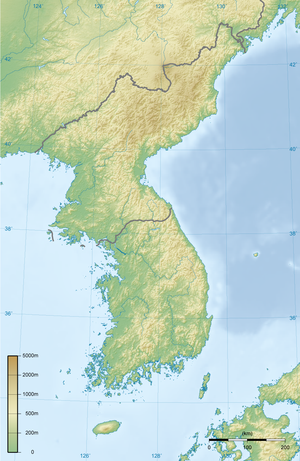
Korea / Geografi / Landskabet
Topografisk kort.
Korea er en halvø i Østasien. Før 1945 var Korea et forenet land, men er nu skilt mellem Sydkorea og Nordkorea. Det koreanske folk er i slægt med mongolerne, og de bosatte sig i Korea omkring år 3000 f.Kr. Folket var delt op i klaner, som i fællesskab ejede jorden. For at undgå indavl var det forbudt at gifte sig med én fra sin egen familie/klan – en skik der stadig eksisterer i dag.